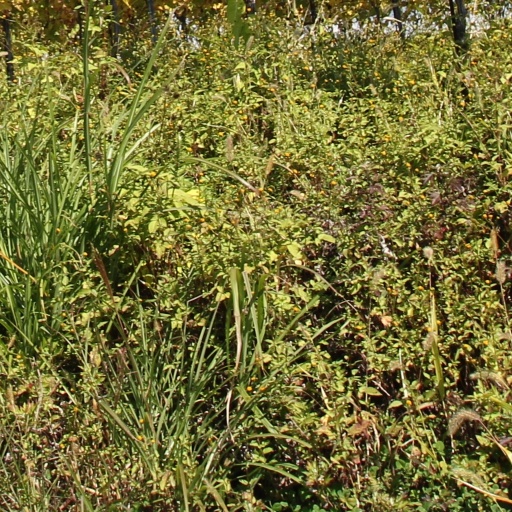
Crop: grape